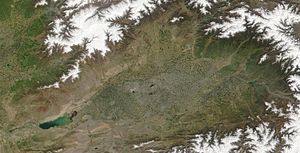
Ferganadalen
Satellitbillede af Ferganadalen. Mod vest (til venstre) ses Kairakkum, en kunstig sø dannet ved opdæmning af Syr-Darja
Ferganadalen er en tætbefolket gravsænkning i Centralasien beliggende mellem Tian Shan-bjergene i nord og Alaj-bjergene i syd. Dalen er delt mellem Usbekistan, Tadsjikistan og Kirgisistan. Ferganadalen er 300 km lang og op imod 150 km bred. Den bebos af over 10 millioner mennesker. Floderne Naryn og Kara-Darja løber i den østlige del af Ferganadalen. De flyder sammen i nærheden af Namangan og danner Syr-Darja som fortsætter mod vest gennem dalen. Vigtige byer i Ferganadalen er Namangan, Andisjan, Khujand, Fergana, Kokand, Margilan og Osj.